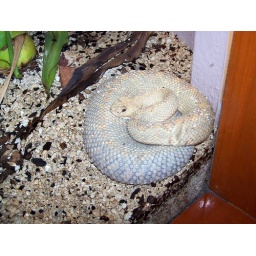
An Aruba Island Rattlesnake sitting right next to the glass in the Reptile House at the Bronx Zoo.